Ferdinand Nigg

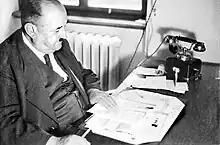
Nigg in 1925

Ferdinand Nigg (31 October 1893 – 13 July 1957) was a politician from Liechtenstein who served as the Deputy Prime Minister of Liechtenstein from 1945 to 1957, under the government of Alexander Frick.